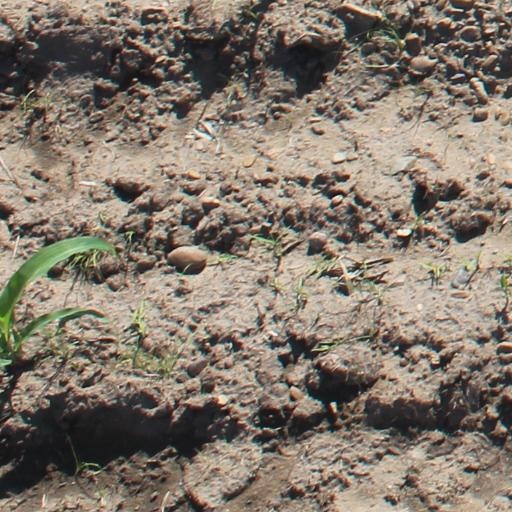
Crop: maize; corn